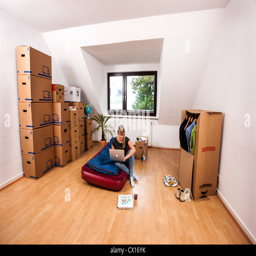
young woman in her new apartment .